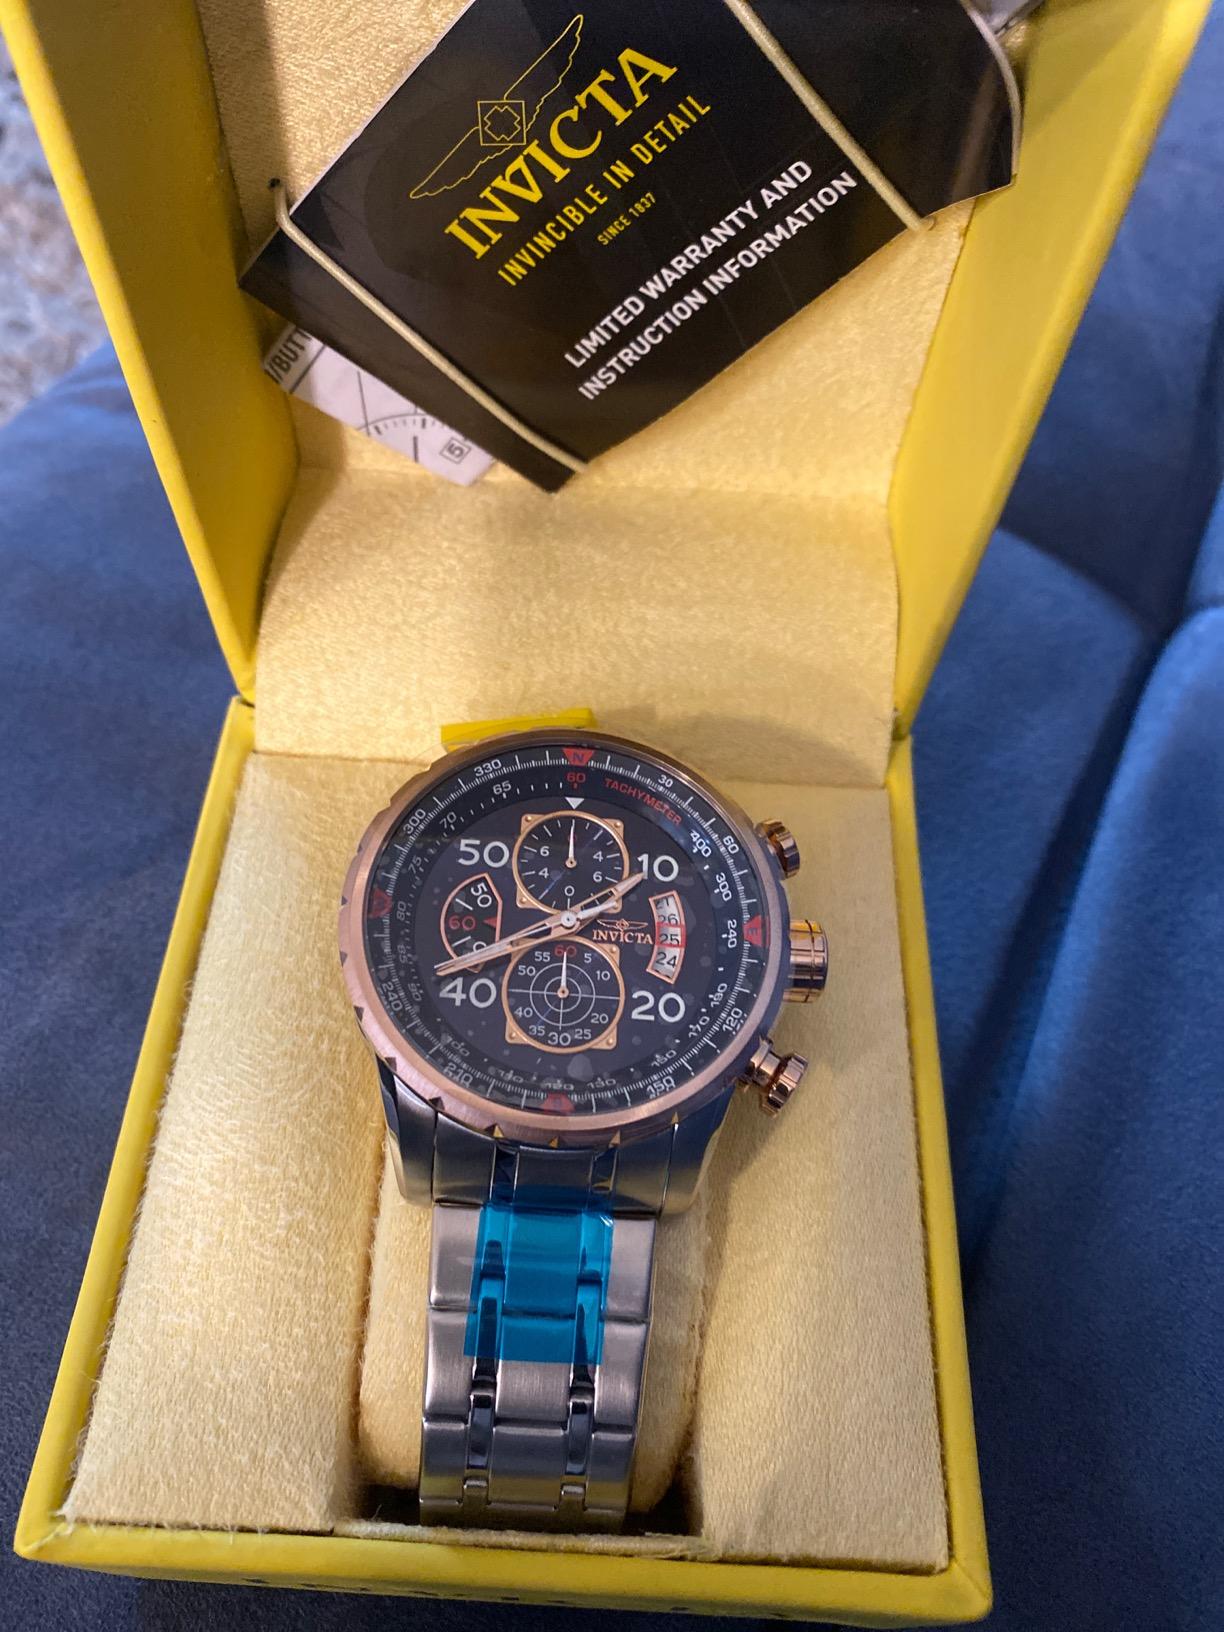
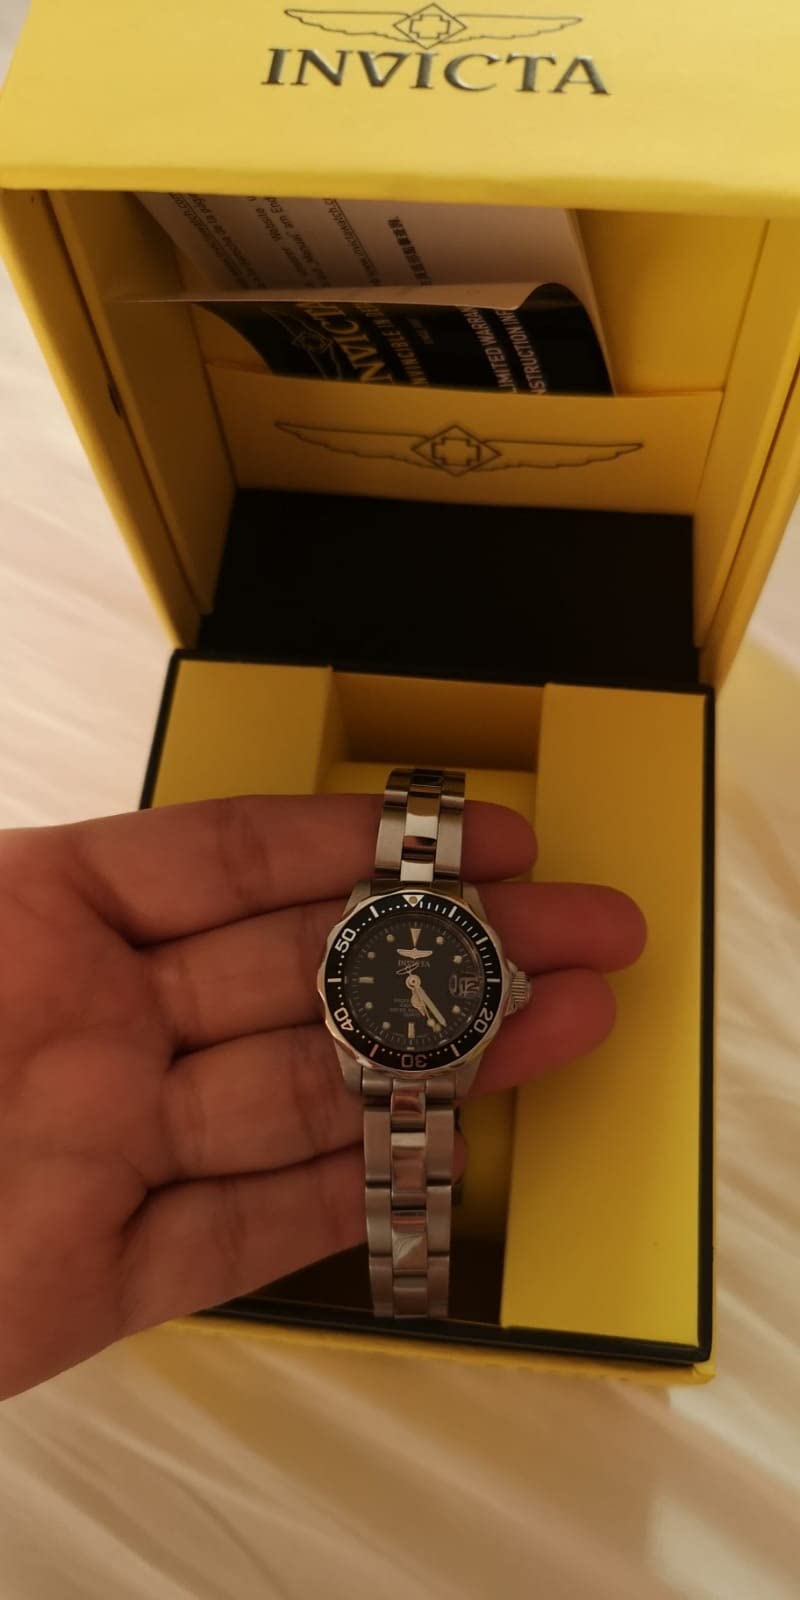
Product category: accessories_watch
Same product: no